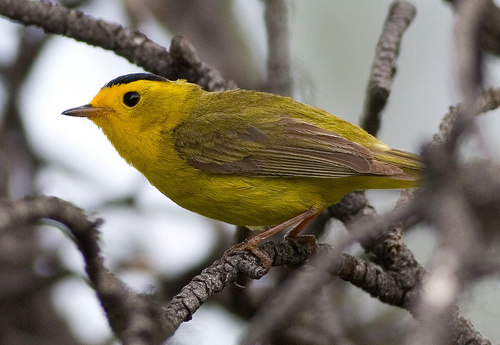
the small bird has very small and pointed bill, it's crown is black and the rest of the body is yellow with it's wings having some brown mixed with yellow.
this bird is yellow with brown on its wings and has a long, pointy beak.
this is a yellow bird with a grey wing and a black crown.
this bird is yellow and brown in color with a sharp brown beak, and yellow eye rings.
a colorful bird has a yellow belly, the bill is short and pointed, with brown tarsus and feet.
a beautiful yellow bird with a tiny pointed beak, a little black on its head and round black eyes
this bird is yellow and brown in color, with a small sharp beak.
small yellow bird with a black crown and light brown wings.
this particular bird has a belly that is yellow with black patches
this bird has wings that are grey and has a yellow body
Species: Wilson Warbler